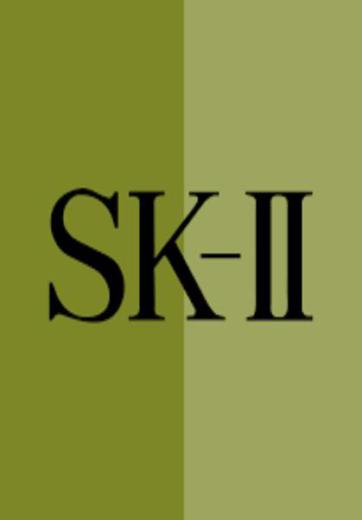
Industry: Necessities